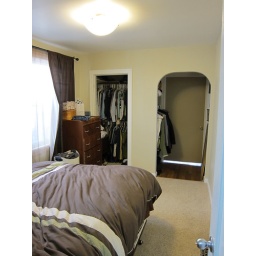
Looking in bedroom from bathroom door